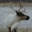
Label: deer